Mare Nostrum

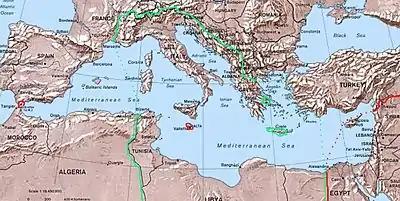
Map of the "Mare Nostrum" of Fascist Italy in the summer of 1942, during World War II: green denotes the territorial control of the Italian Navy; red denotes the territorial control of the Allies.

The term was again taken up by Benito Mussolini for use in fascist propaganda, in a similar manner to Adolf Hitler's "Lebensraum". Mussolini wanted to re-establish the greatness of the Roman Empire and believed that Italy was the most powerful of the Mediterranean countries after World War I. He declared that "the twentieth century will be a century of Italian power" and created one of the most powerful navies of the world in order to control the Mediterranean Sea.